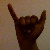
The image shows a hand gesture representing the letter 'Y' in Indian Sign Language.